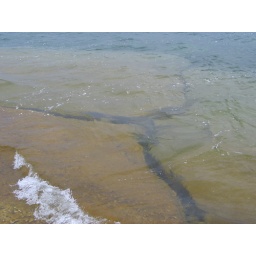
The coast just below the edge of Lake Huron is mainly rock slabs in this area.